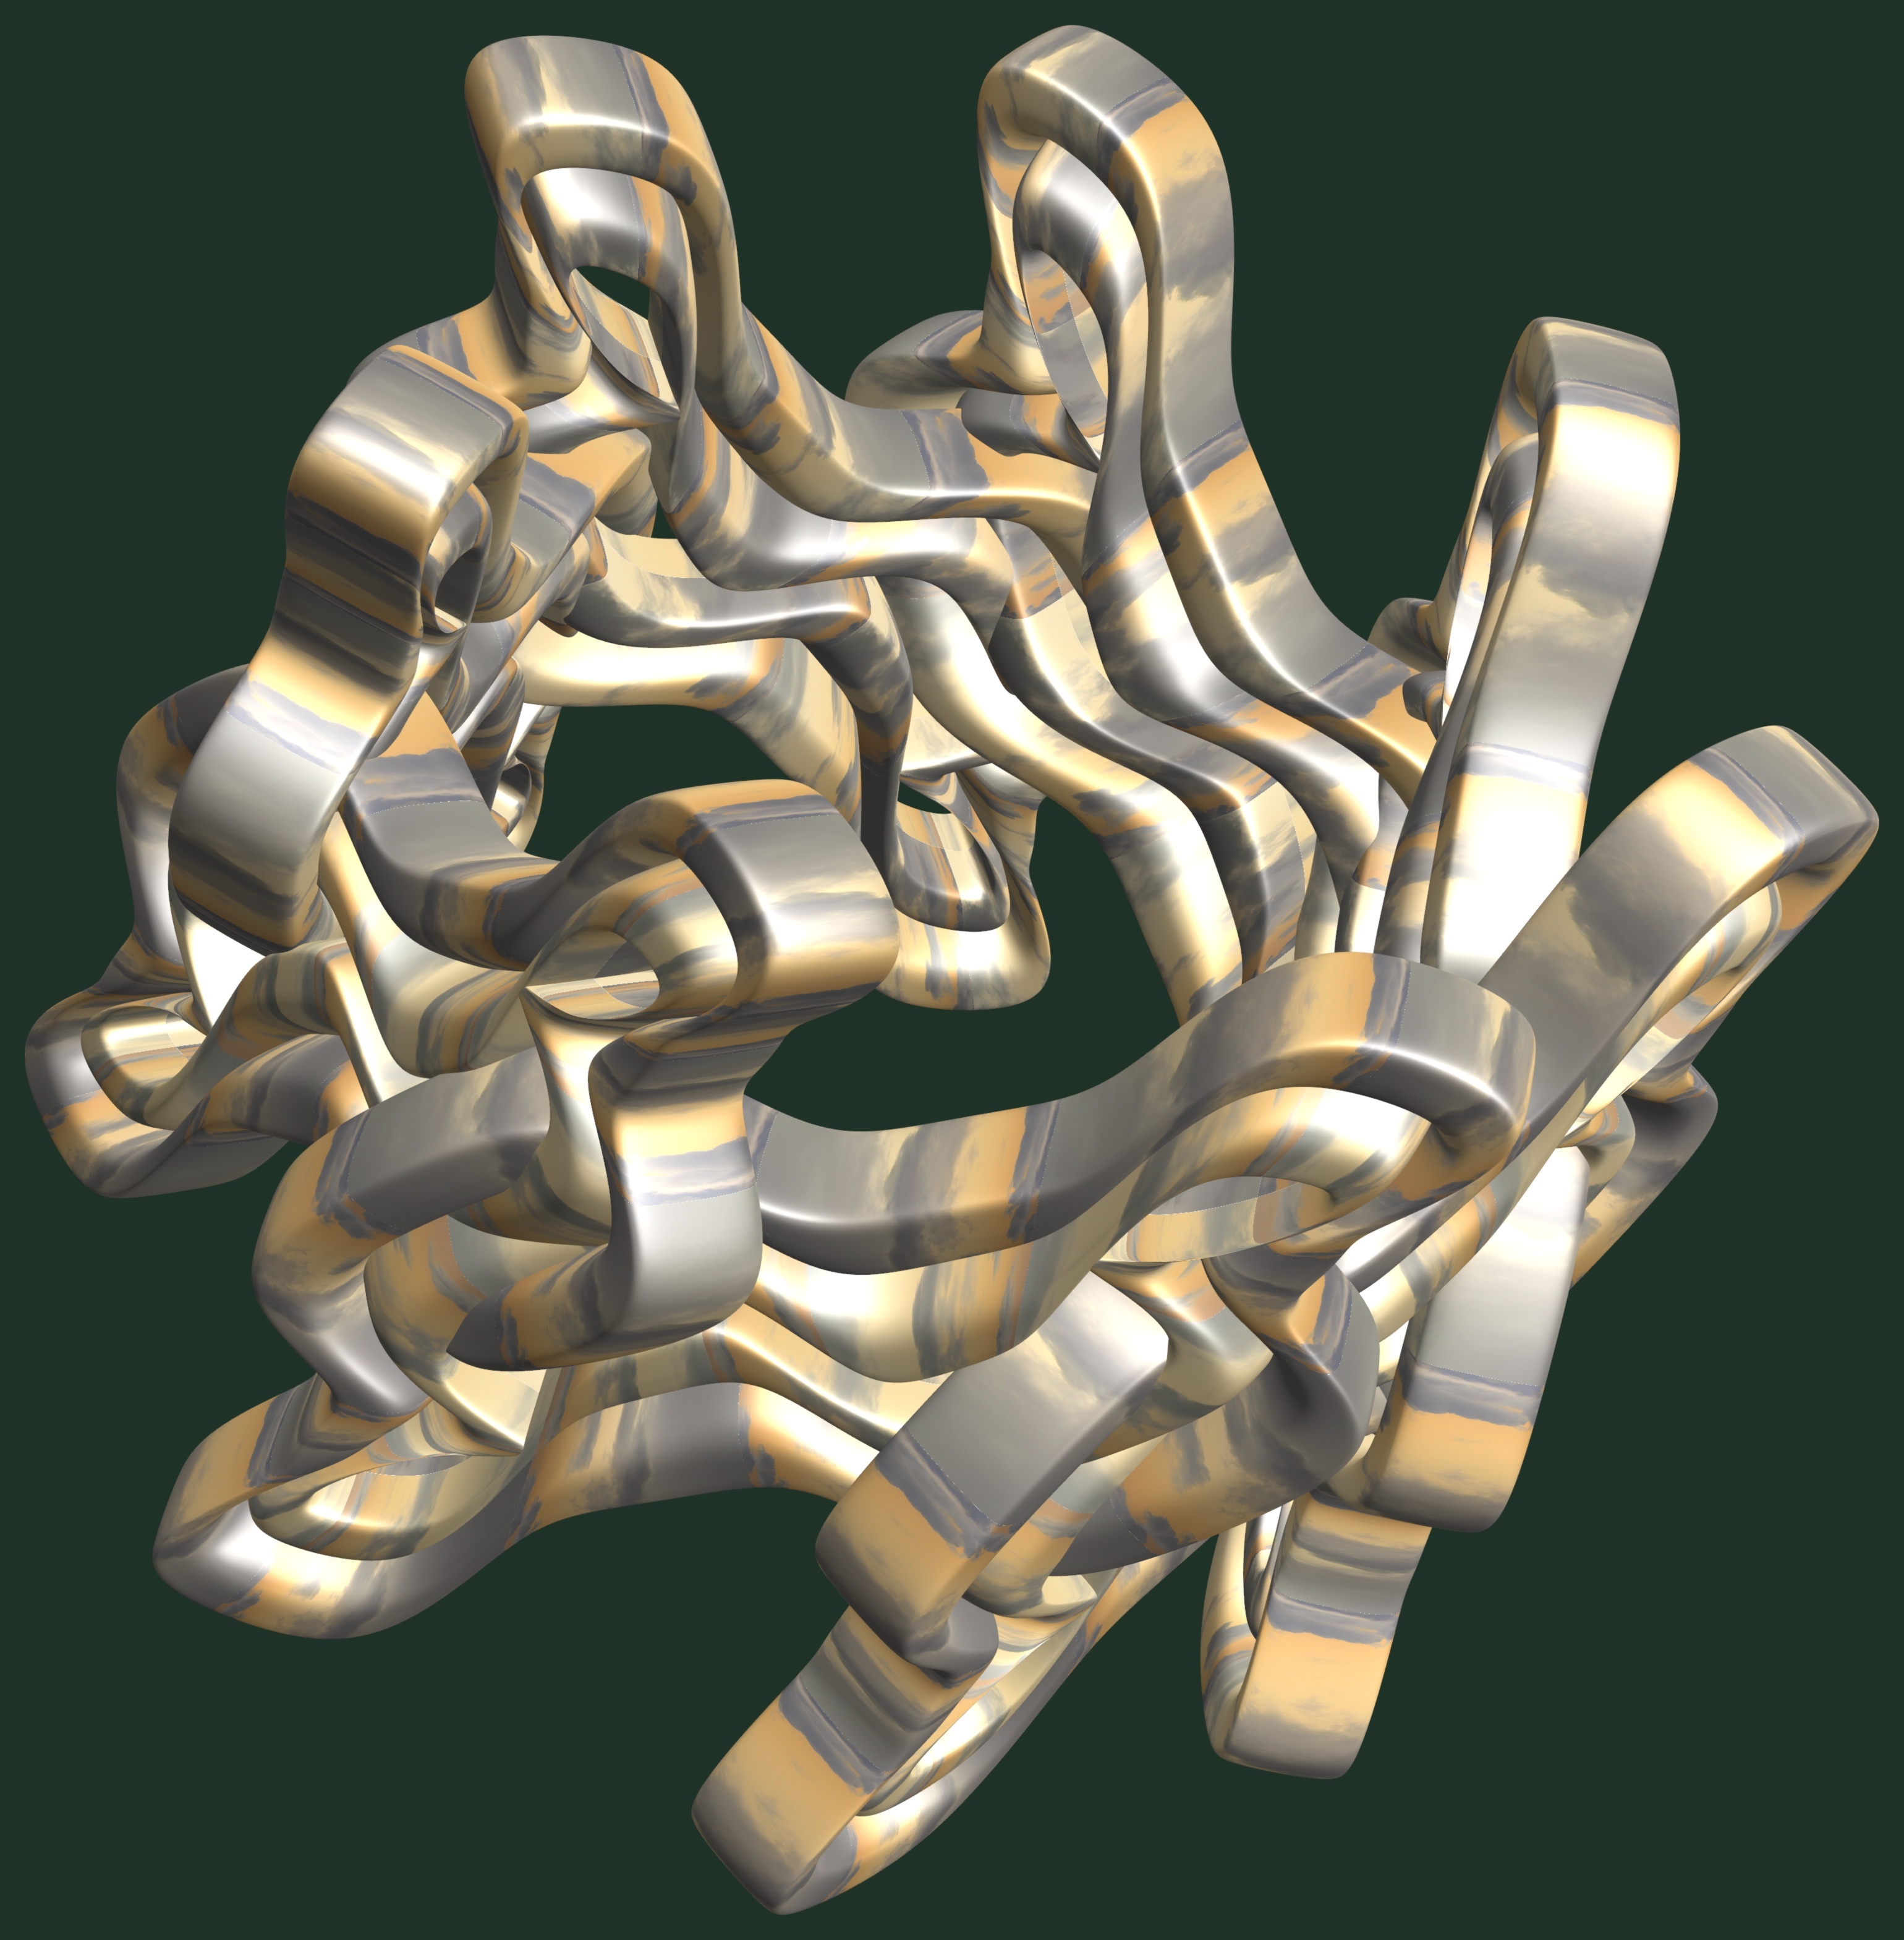
hand, structure, texture, pattern, metal, font, design, symmetry, 3d, graphic, torus, mathematica, cg, parametricplot3d, code, program, algorithm, abstruct, mapping